Apocalypse Pompeii

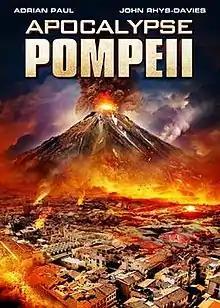
DVD cover

Apocalypse Pompeii is a 2014 American disaster film produced by The Asylum and directed by Ben Demaree. The film stars Adrian Paul, Jhey Castles, John Rhys-Davies, Dylan Vox, Dan Cade. It was filmed in Sofia, Bulgaria, and Pompeii, Italy.